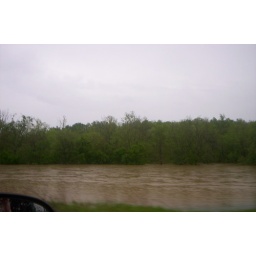
river flooded in field behind subdivisionlocated on Mackville Rd. Harrodsburg, Ky